Franco-Persian alliance

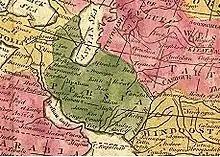
Persia in 1808 according to a British map, before losses to Russia in the north by the Treaty of Gulistan, and the loss of Herat to Great Britain in 1857 through the Treaty of Paris.

After the failed mission of John Malcolm in 1808, who was only allowed to negotiate with the Governor of Fars, Sir Harford Jones managed to sign in March 1809 a preliminary treaty with Persia and General Gardanne was returned to France. In another mission in 1810, Malcolm brought a large mission of officers, one of whom, Lindsay Bethune, would become Commander-in-Chief of the Persian army for several years. In 1809–1810, the Shah sent ambassador Haji Mirza Abul Hasan Khan to the Court in London, immortalized as Hajji Baba by diplomat James Morier. According to Sir Justin Sheil: